Rafer Johnson

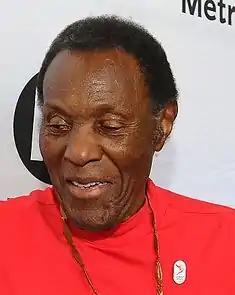
Johnson in 2016

Rafer Lewis Johnson (August 18, 1934 – December 2, 2020) was an American decathlete and film and television actor. He was the 1960 Olympic gold medalist in the decathlon, having won silver in 1956. He had previously won a gold at the 1955 Pan American Games. Johnson was the U.S. team's flag bearer at the 1960 Olympics and lit the Olympic cauldron at the 1984 Summer Olympics.